Justin Schultz

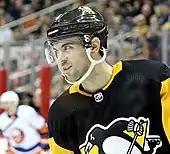
Schultz with the Penguins in 2018

In the first year of his contract, Schultz failed to replicate his previous seasons' scoring prowess due to injuries and illnesses. Schultz began the 2017–18 season by picking up one goal and two assists through his first 10 games while also averaging 18:36 of ice time, before suffering another concussion during a game against the Oilers. He was subsequently placed on injured reserve by the Penguins on October 26. He returned to the Penguins lineup after missing six games and immediately scored on his first shift to lift the Penguins 3–1 over the Arizona Coyotes. Upon his return, head coach Mike Sullivan placed Schultz back into the Penguins top power-play unit with Letang. He continued to make an impact in the lineup and quickly accumulated seven more points before suffering a lower-body injury in a December game against the New York Rangers. He was placed on injured reserve by the Penguins on December 7 and missed 11 games to recover. He returned to the lineup on January 4, 2018, in a win over the Philadelphia Flyers. While he was recovering, the Penguins traded for Jamie Oleksiak, who quickly became Schultz's new defensive partner. A few weeks following his return, Schultz left a game against the Los Angeles Kings in the third period after being crosschecked by Dustin Brown. As a result of his actions, Brown received a five-minute major, game misconduct, and a fine of $10,000, the maximum allowable under the CBA. Although Schultz left for the remainder of the game, he was able to practice with the team the following day. The following month, Schultz also missed two games due to an undisclosed illness. Schultz played his 400th career NHL game on March 23, 2018, in a game against the Devils and later helped the Penguins clinch a playoff berth. Schultz finished the regular season tallying seven assists in his final seven games. Despite the influx of scoring in the final few games, Schultz finished the 2017–18 regular season with four goals and 23 assists. After eliminating the Flyers in Round One, the Penguins fell to the Capitals in the Eastern Conference Second Round.